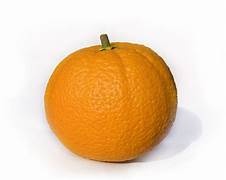
Label: mandarine